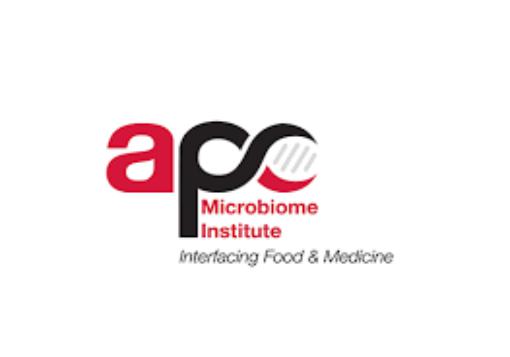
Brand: A.P.C
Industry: Clothes